Indigenous music of North America

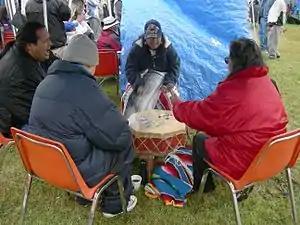
United Indians of All Tribes Foundation drummers at the Seafair Indian Days Pow Wow, Daybreak Star Cultural Center, Seattle, Washington

Native American music plays a vital role in history and education, with ceremonies and stories orally passing on ancestral customs to new generations. Native American ceremonial music is traditionally said to originate from deities or spirits, or from particularly respected individuals. Rituals are shaped by every aspect of a song, dance, and costuming, and each aspect informs about the "makers, wearers and symbols important to the nation, tribe, village, clan, family, or individual". Native Americans perform stories through song, music, and dance, and the historical facts thus propagated are an integral part of Native American beliefs. Epic legends and stories about cultural heroes are a part of tribal music traditions, and these tales are often an iconic part of local culture. They can vary slightly from year to year, with leaders recombining and introducing slight variations. The Pueblo composes a number of new songs each year in a committee that uses dreams and visions.